Delirious (wrestler)

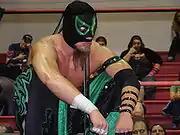
Delirious in the ring in 2009

His victory meant he'd receive his third shot at the ROH World Championship against Bryan Danielson. On November 3 the match took place, and once again Danielson retained despite Delirious' best efforts.